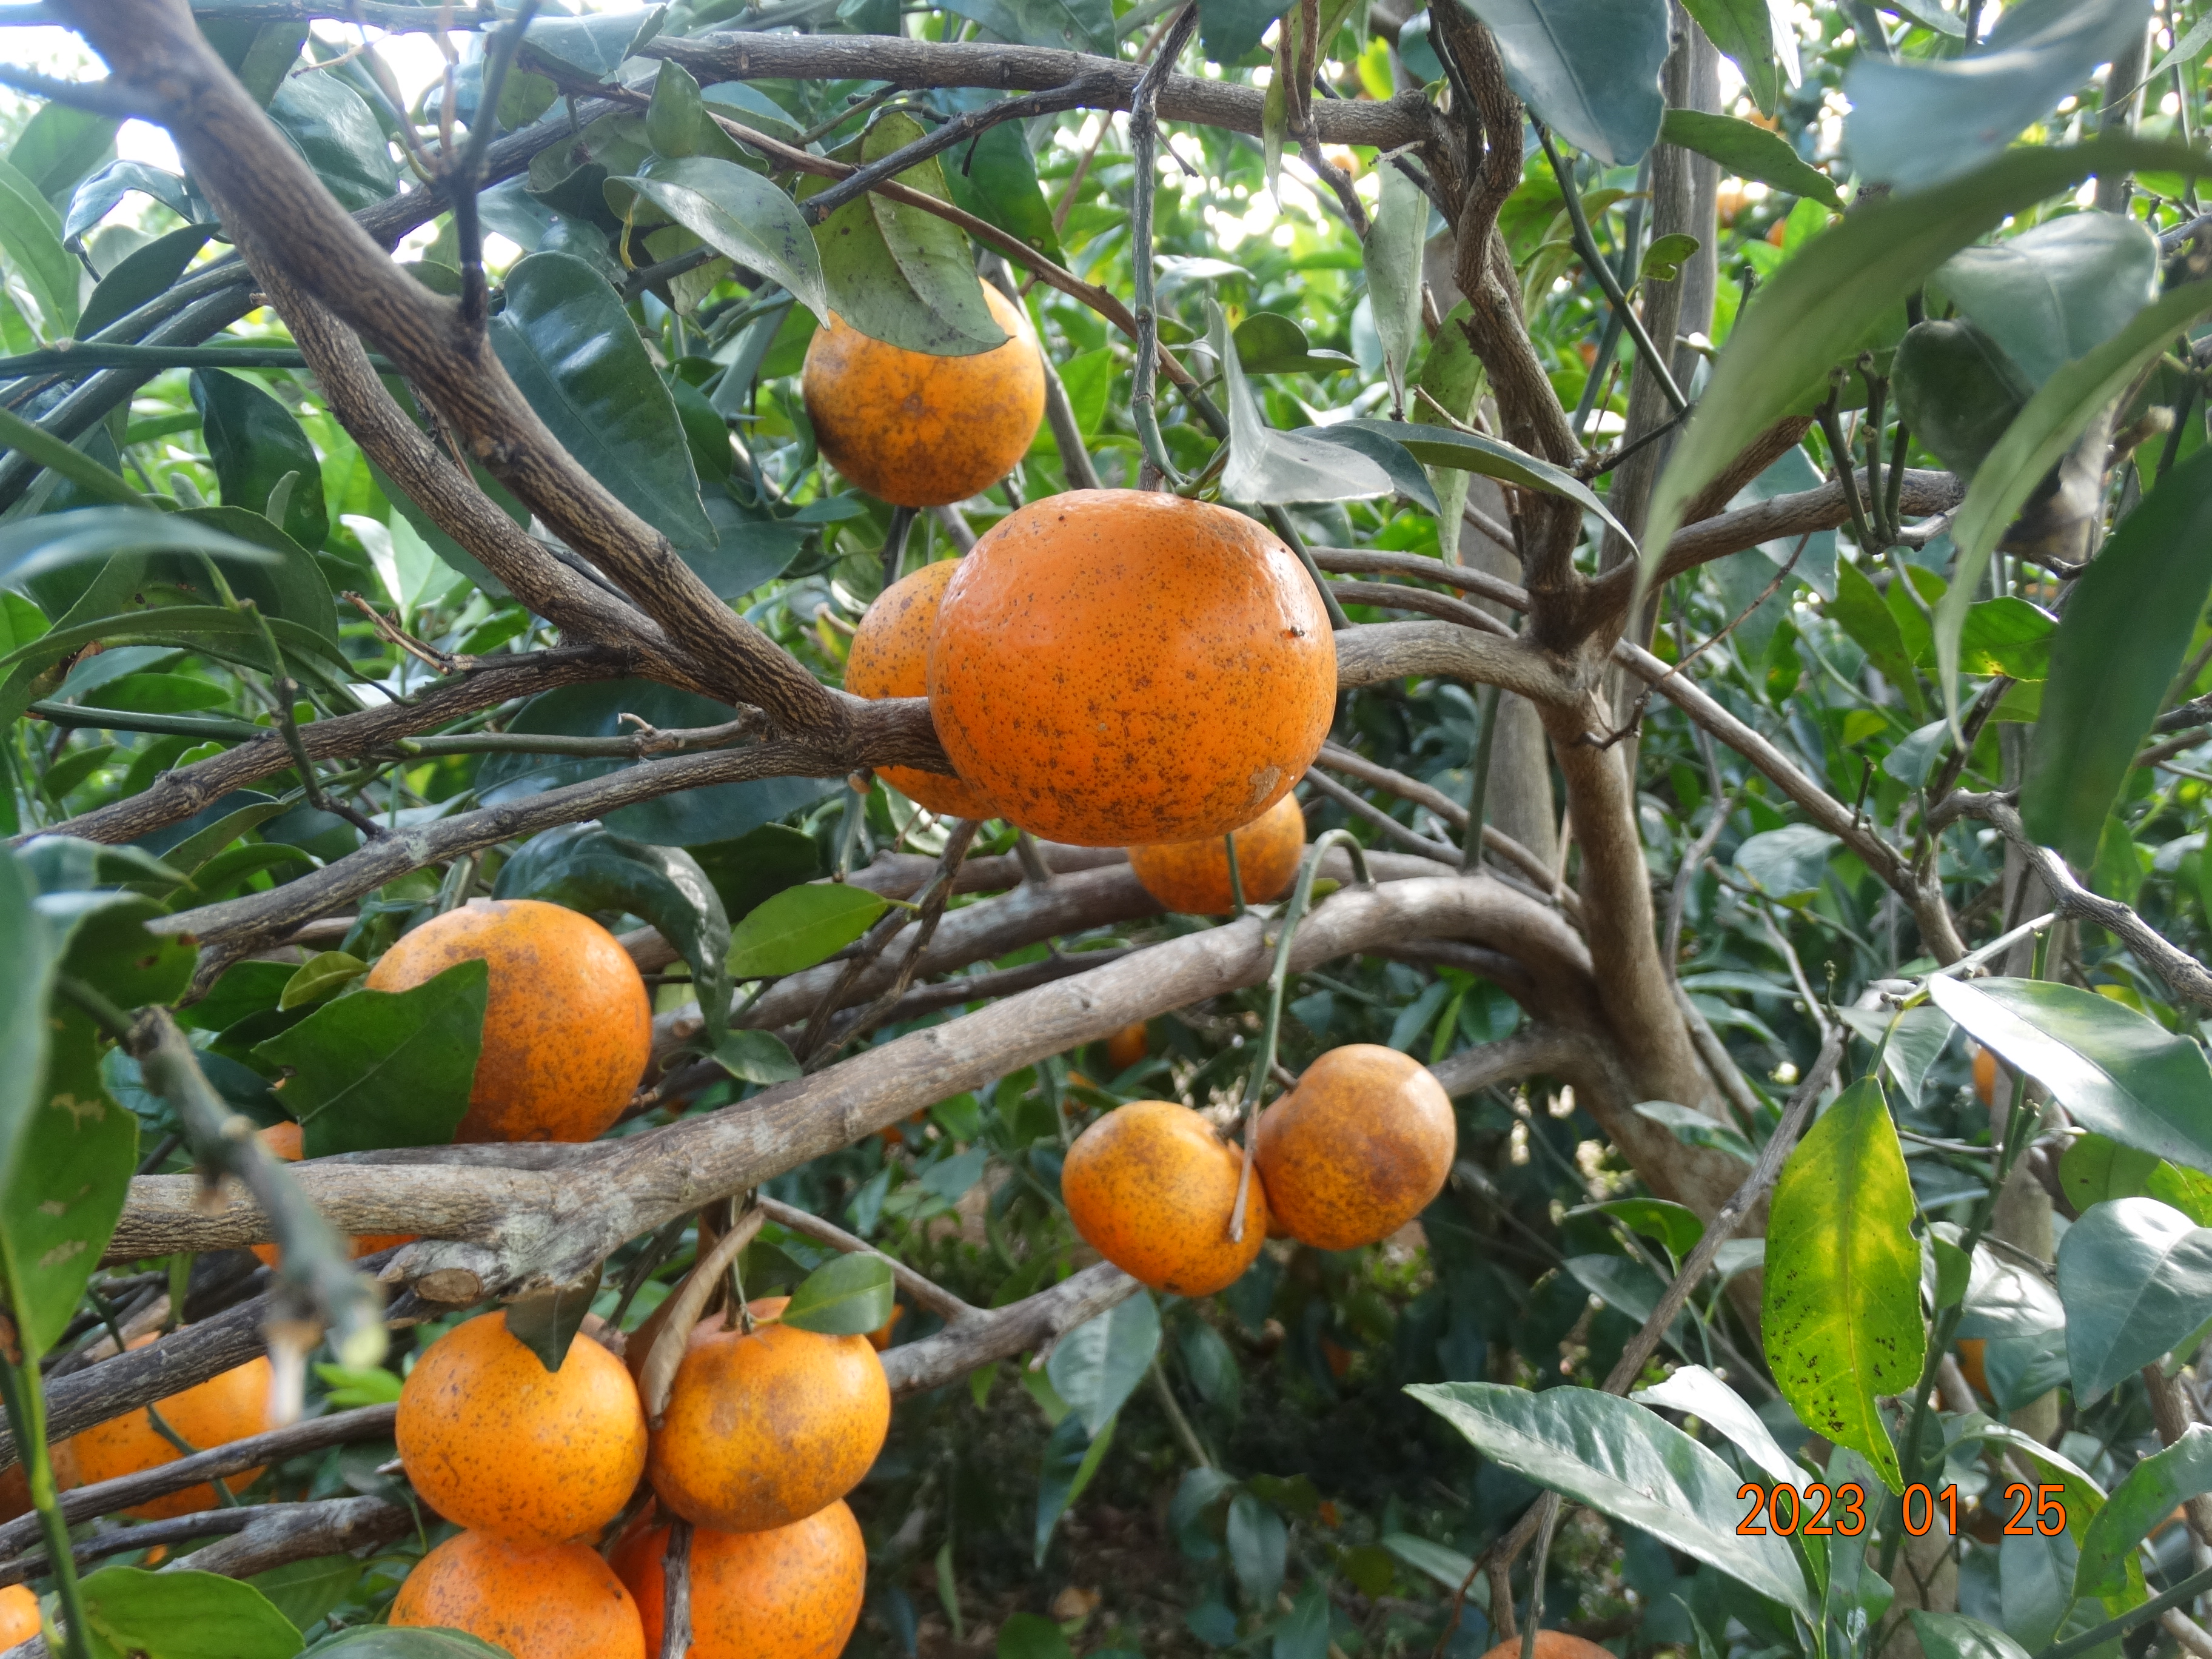
Citrus fruit variety: tangerine